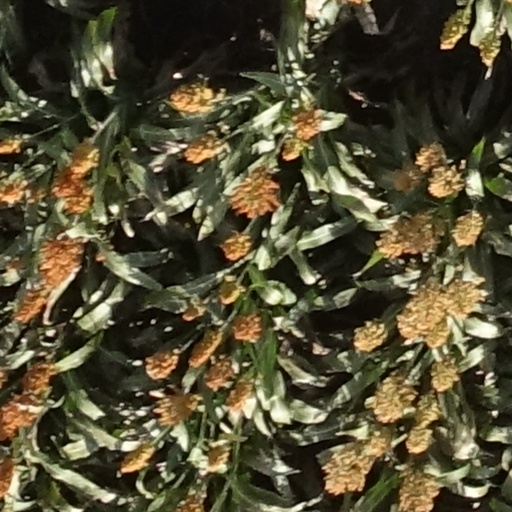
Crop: sorghum